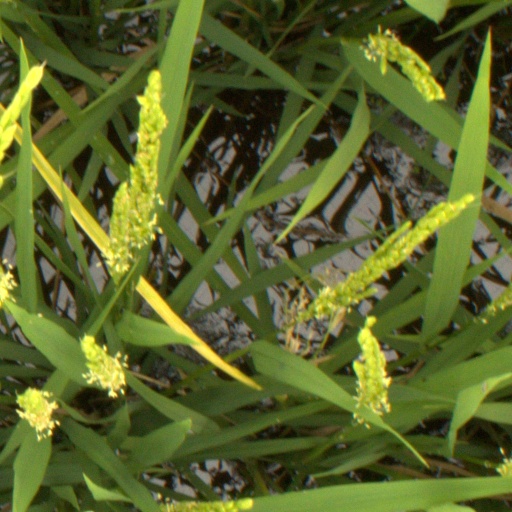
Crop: rice